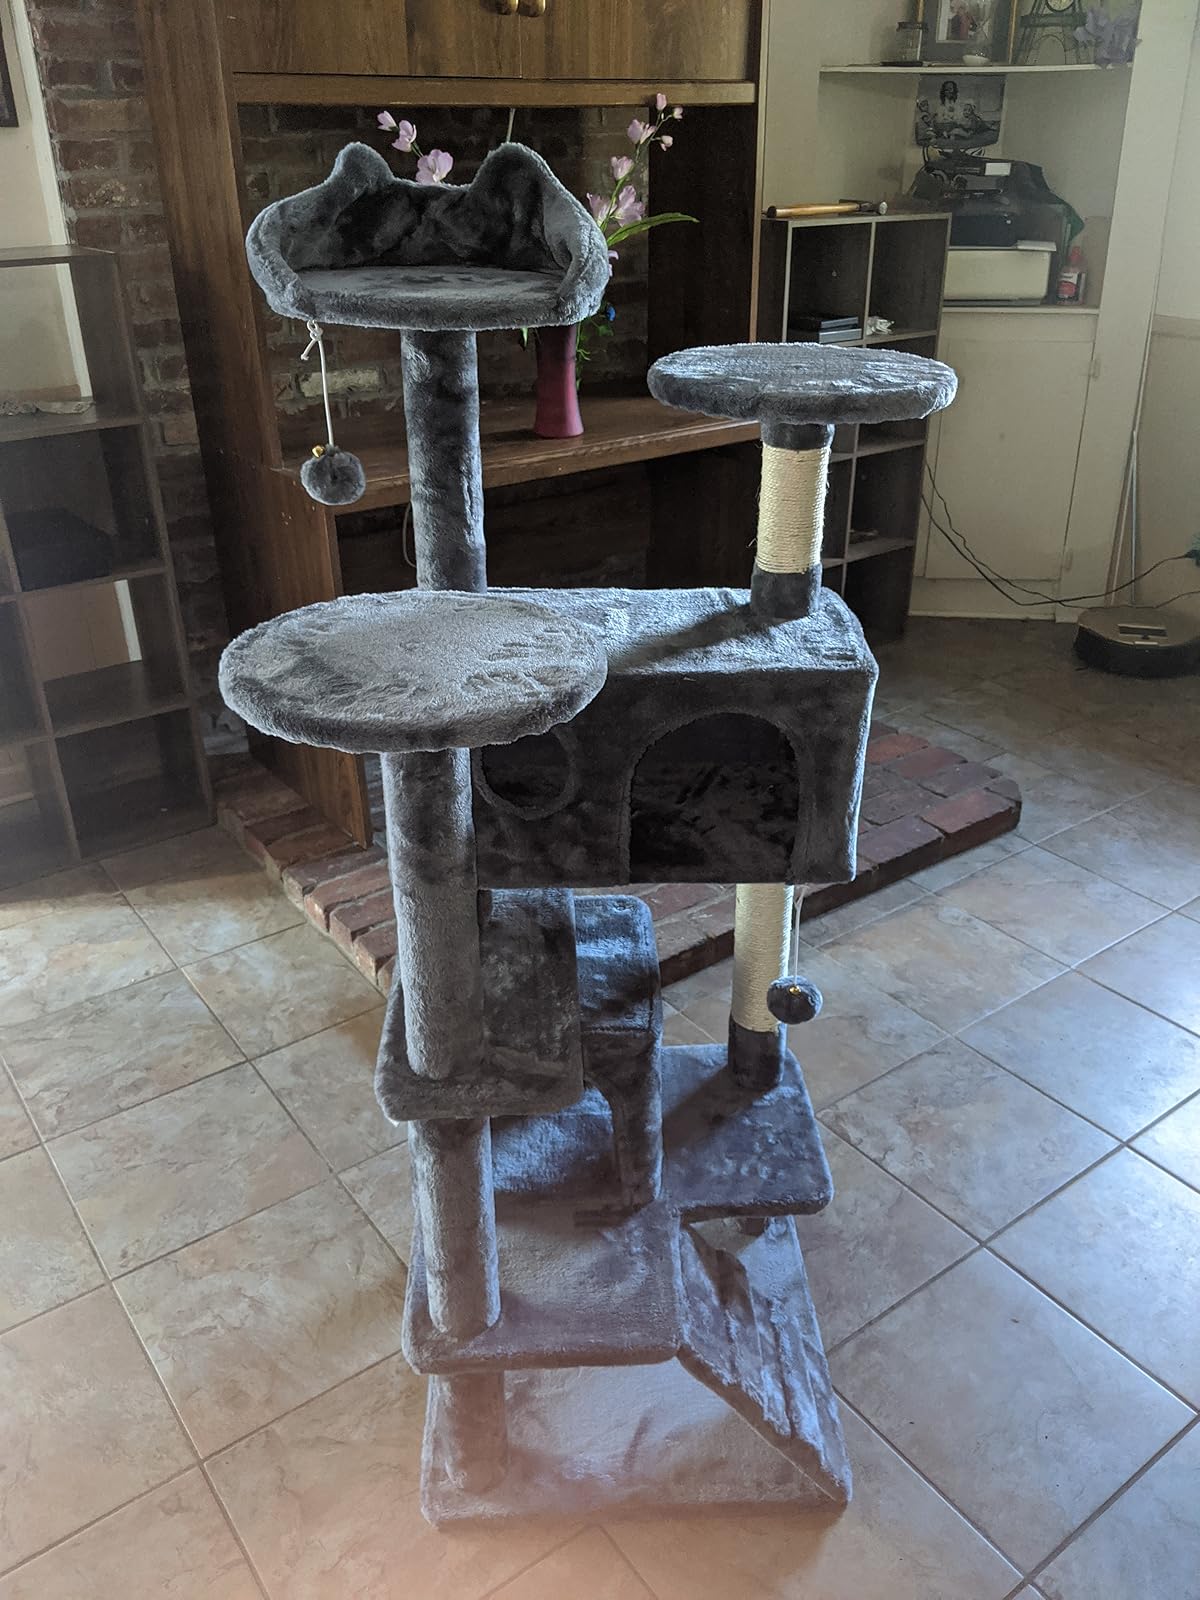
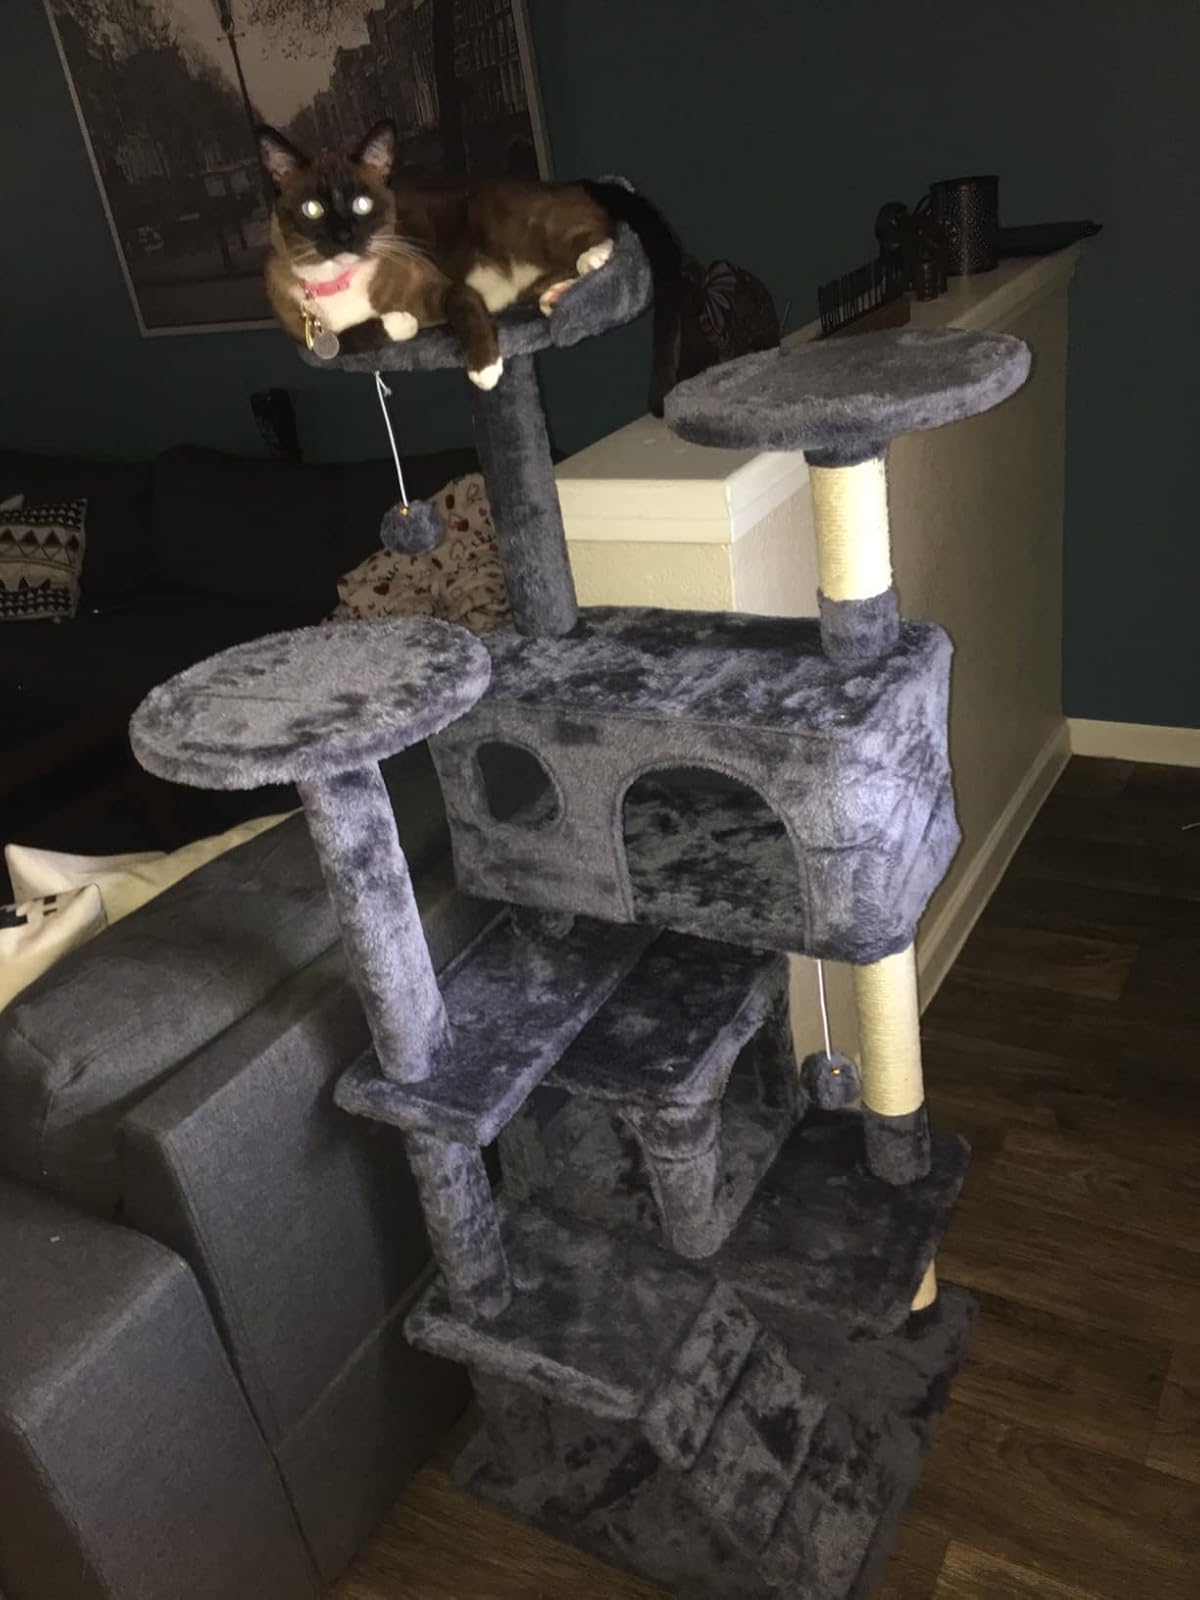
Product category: items_cat tree
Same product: yes